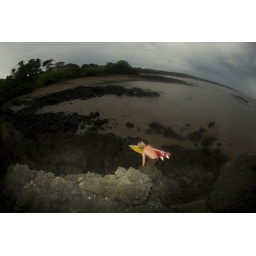
mountain man climbing over rocks to go surf